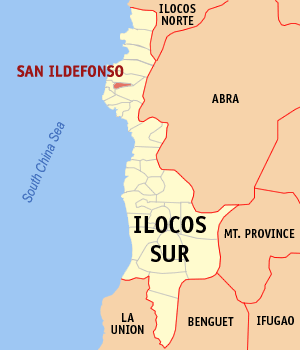
San Ildefonso est une municipalité de 5ᵉ classe située dans la province d'Ilocos Sur aux Philippines. Selon le recensement de 2010 elle est peuplée de 7 075 habitants.